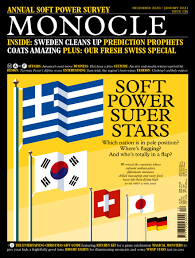
Waste category: paper